A Damsel in Distress (1937 film)

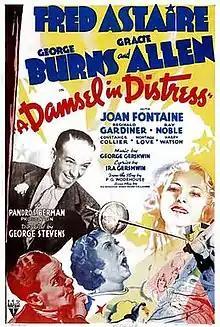
"A Damsel in Distress" film poster

A Damsel in Distress is a 1937 American English-themed Hollywood musical comedy film starring Fred Astaire, George Burns, Gracie Allen and Joan Fontaine. Loosely based upon P.G. Wodehouse's 1919 novel of the same name and the 1928 stage play written by Wodehouse and Ian Hay, it has music and lyrics by George and Ira Gershwin. The film was directed by George Stevens, who had also directed Astaire in "Swing Time" (1936).